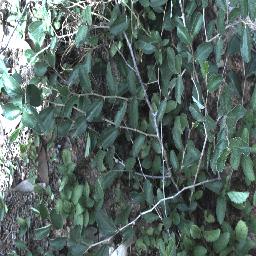
Label: chinee_apple